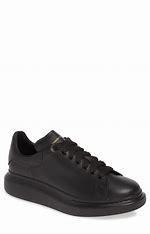
Brand: alexander
Model: mcqueen Oversized